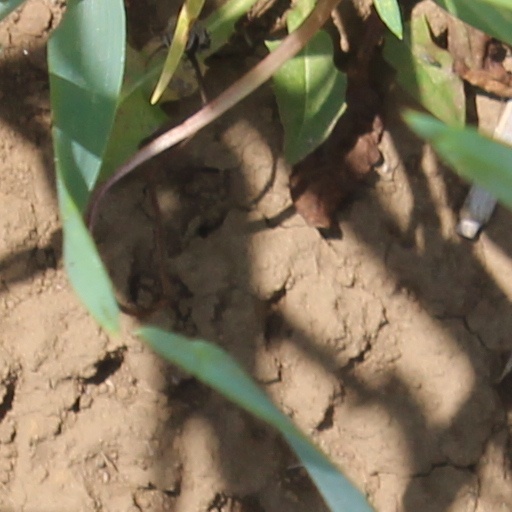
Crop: wheat